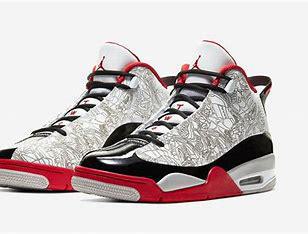
Brand: Jordan
Model: Dub Zero